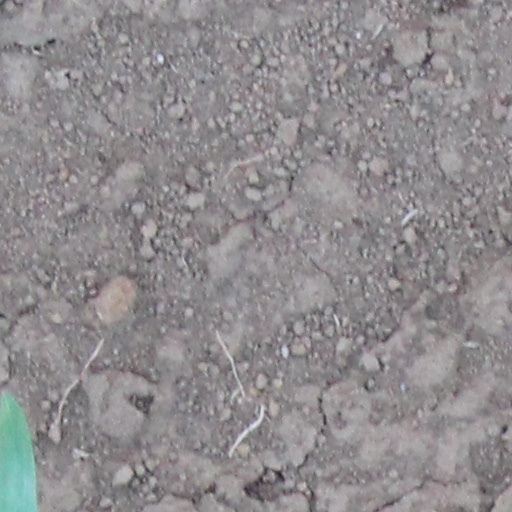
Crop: wheat